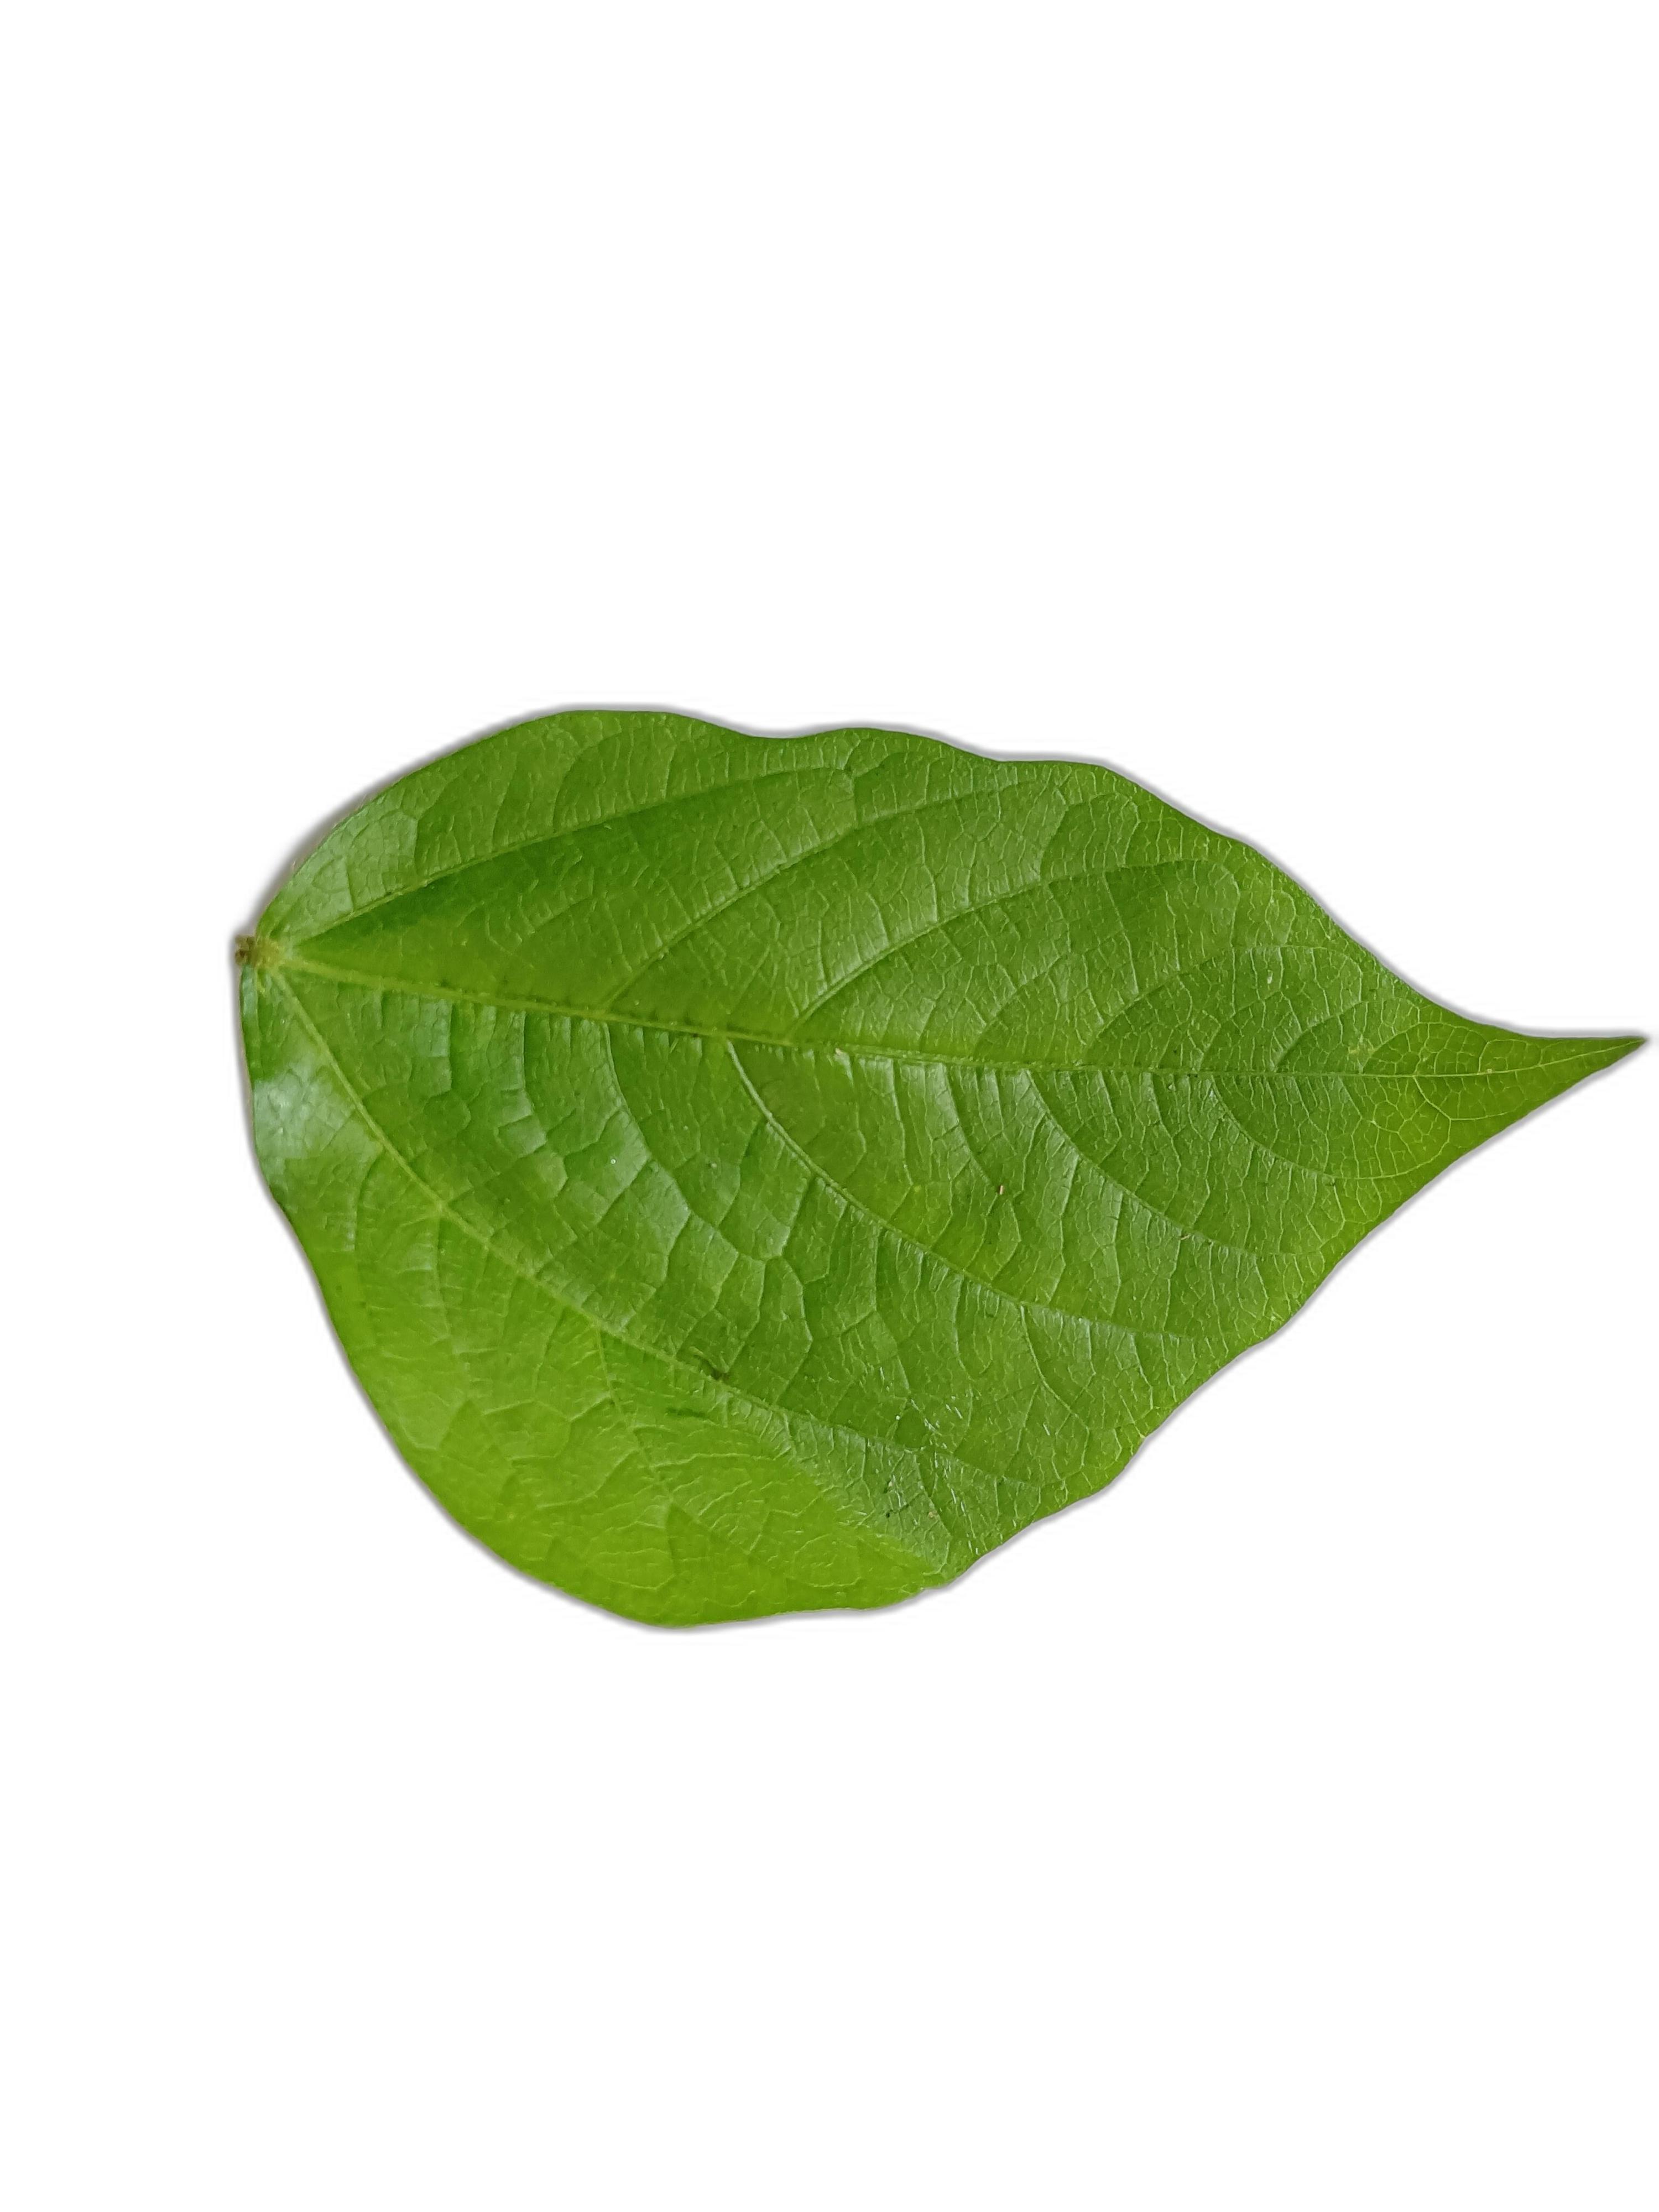
Label: Healthy